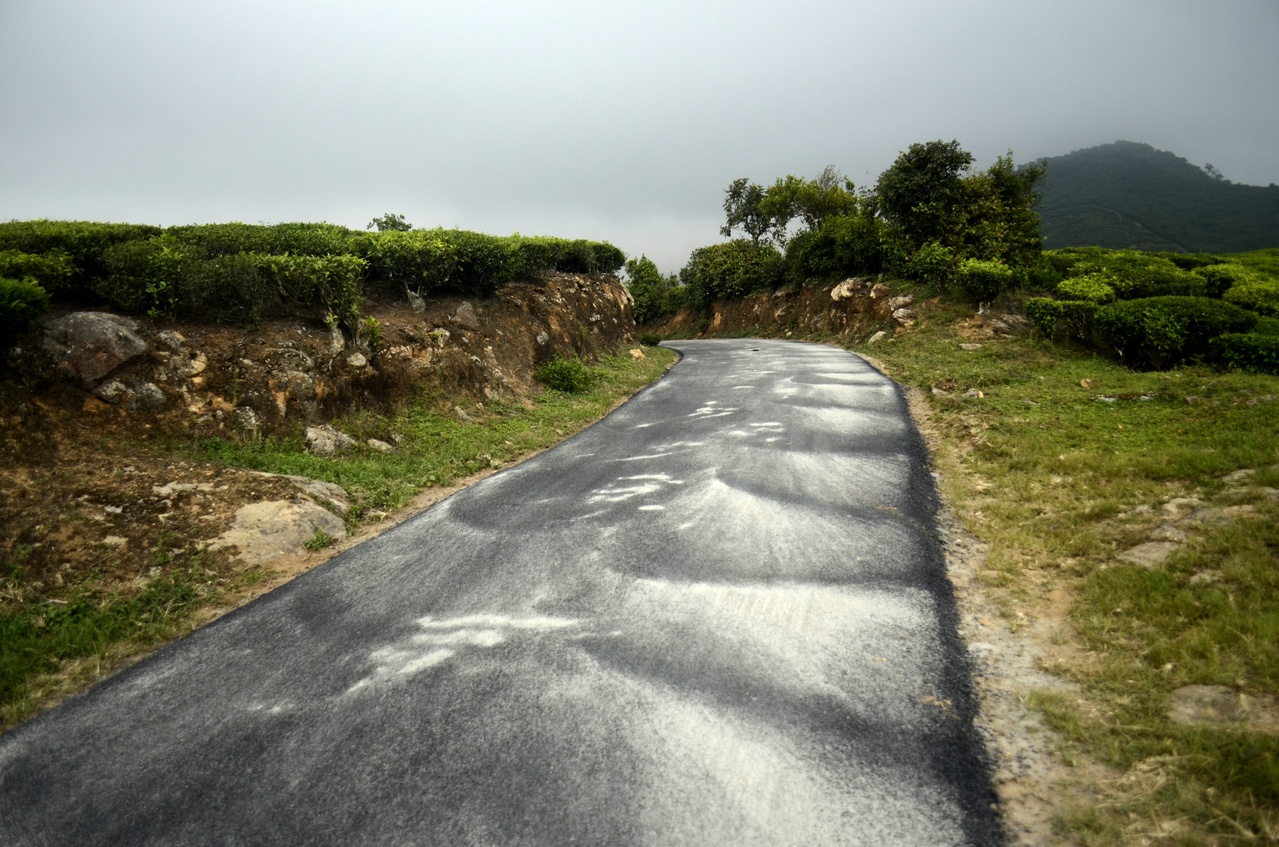
newly/freshly repaired road through tea plantation in anaimalai hills